Calochortus clavatus

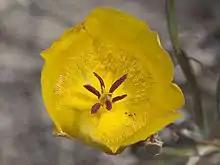
Calochortus clavatus var. pallidus, San Luis Obispo County

Calochortus clavatus is a species of mariposa lily known by the common name clubhair mariposa lily. It is endemic to California where it is found in forests and on chaparral slopes.